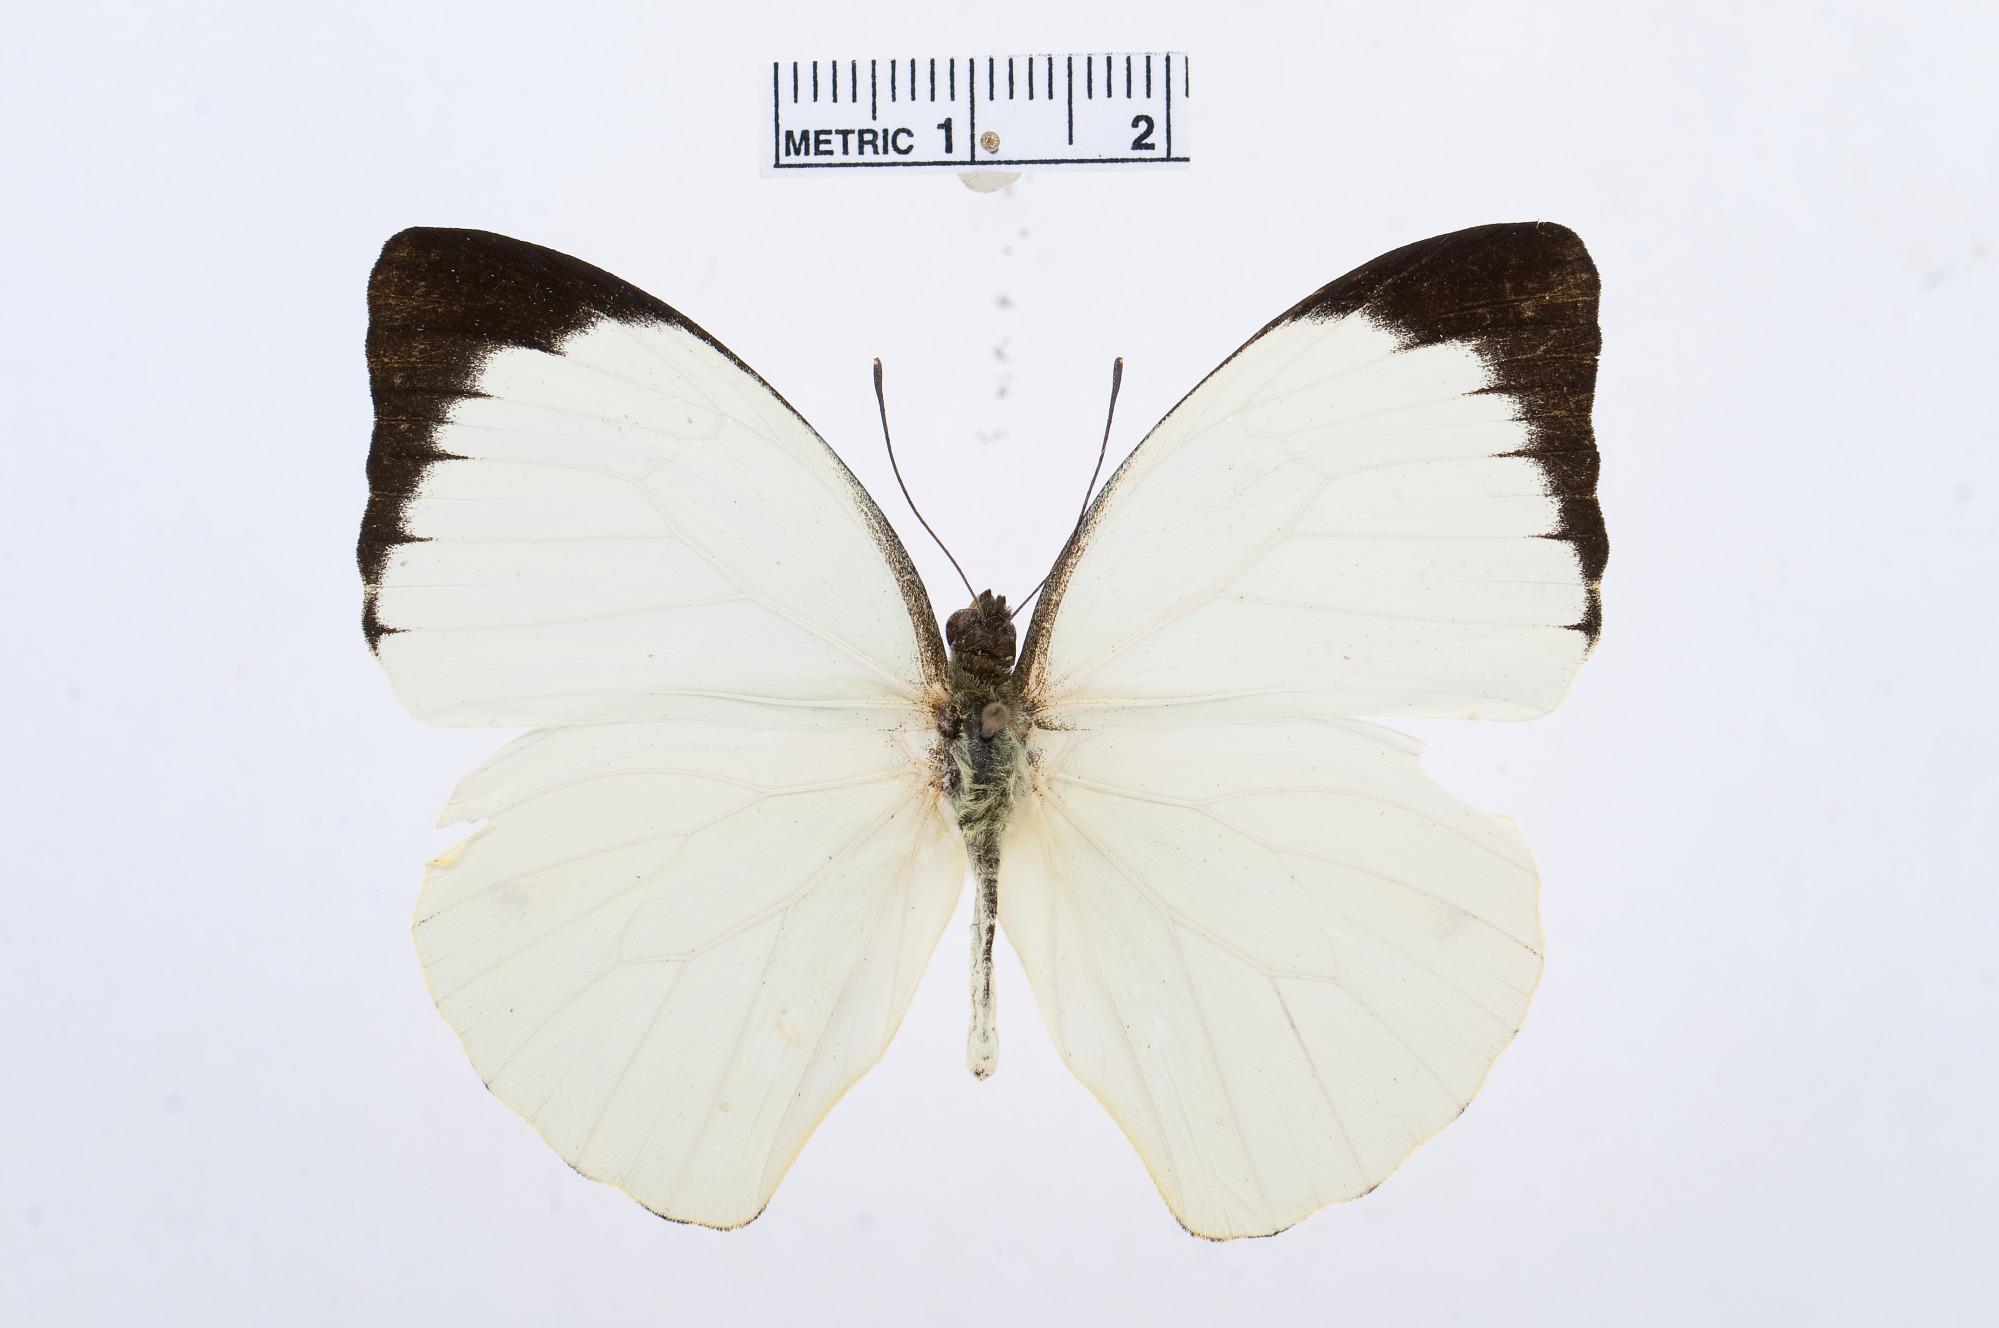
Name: Nepheronia argia
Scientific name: Nepheronia argia
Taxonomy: Animalia, Arthropoda, Hexapoda, Insecta, Lepidoptera, Pieridae, Pierinae